Courant Institute of Mathematical Sciences

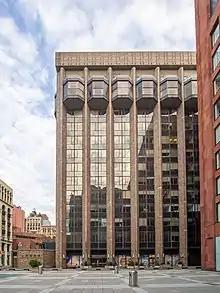
View of Warren Weaver Hall, Courant Institute of Mathematical Sciences from Gould Plaza

The Courant Institute specializes in applied mathematics, mathematical analysis and scientific computation. There is emphasis on partial differential equations and their applications. The mathematics department is consistently ranked in the United States as #1 in applied mathematics. Other strong points are Analysis (#6 as of 2022) and geometry (#12 as of 2022). Within the field of computer science, CIMS concentrates in machine learning, theory, programming languages, computer graphics and parallel computing. In 2022, the computer science program was ranked #19 among computer science and information systems programs globally. In 2022, the Academic Ranking of World Universities placed the Courant Institute as #9 worldwide in the subject ranking for mathematics.